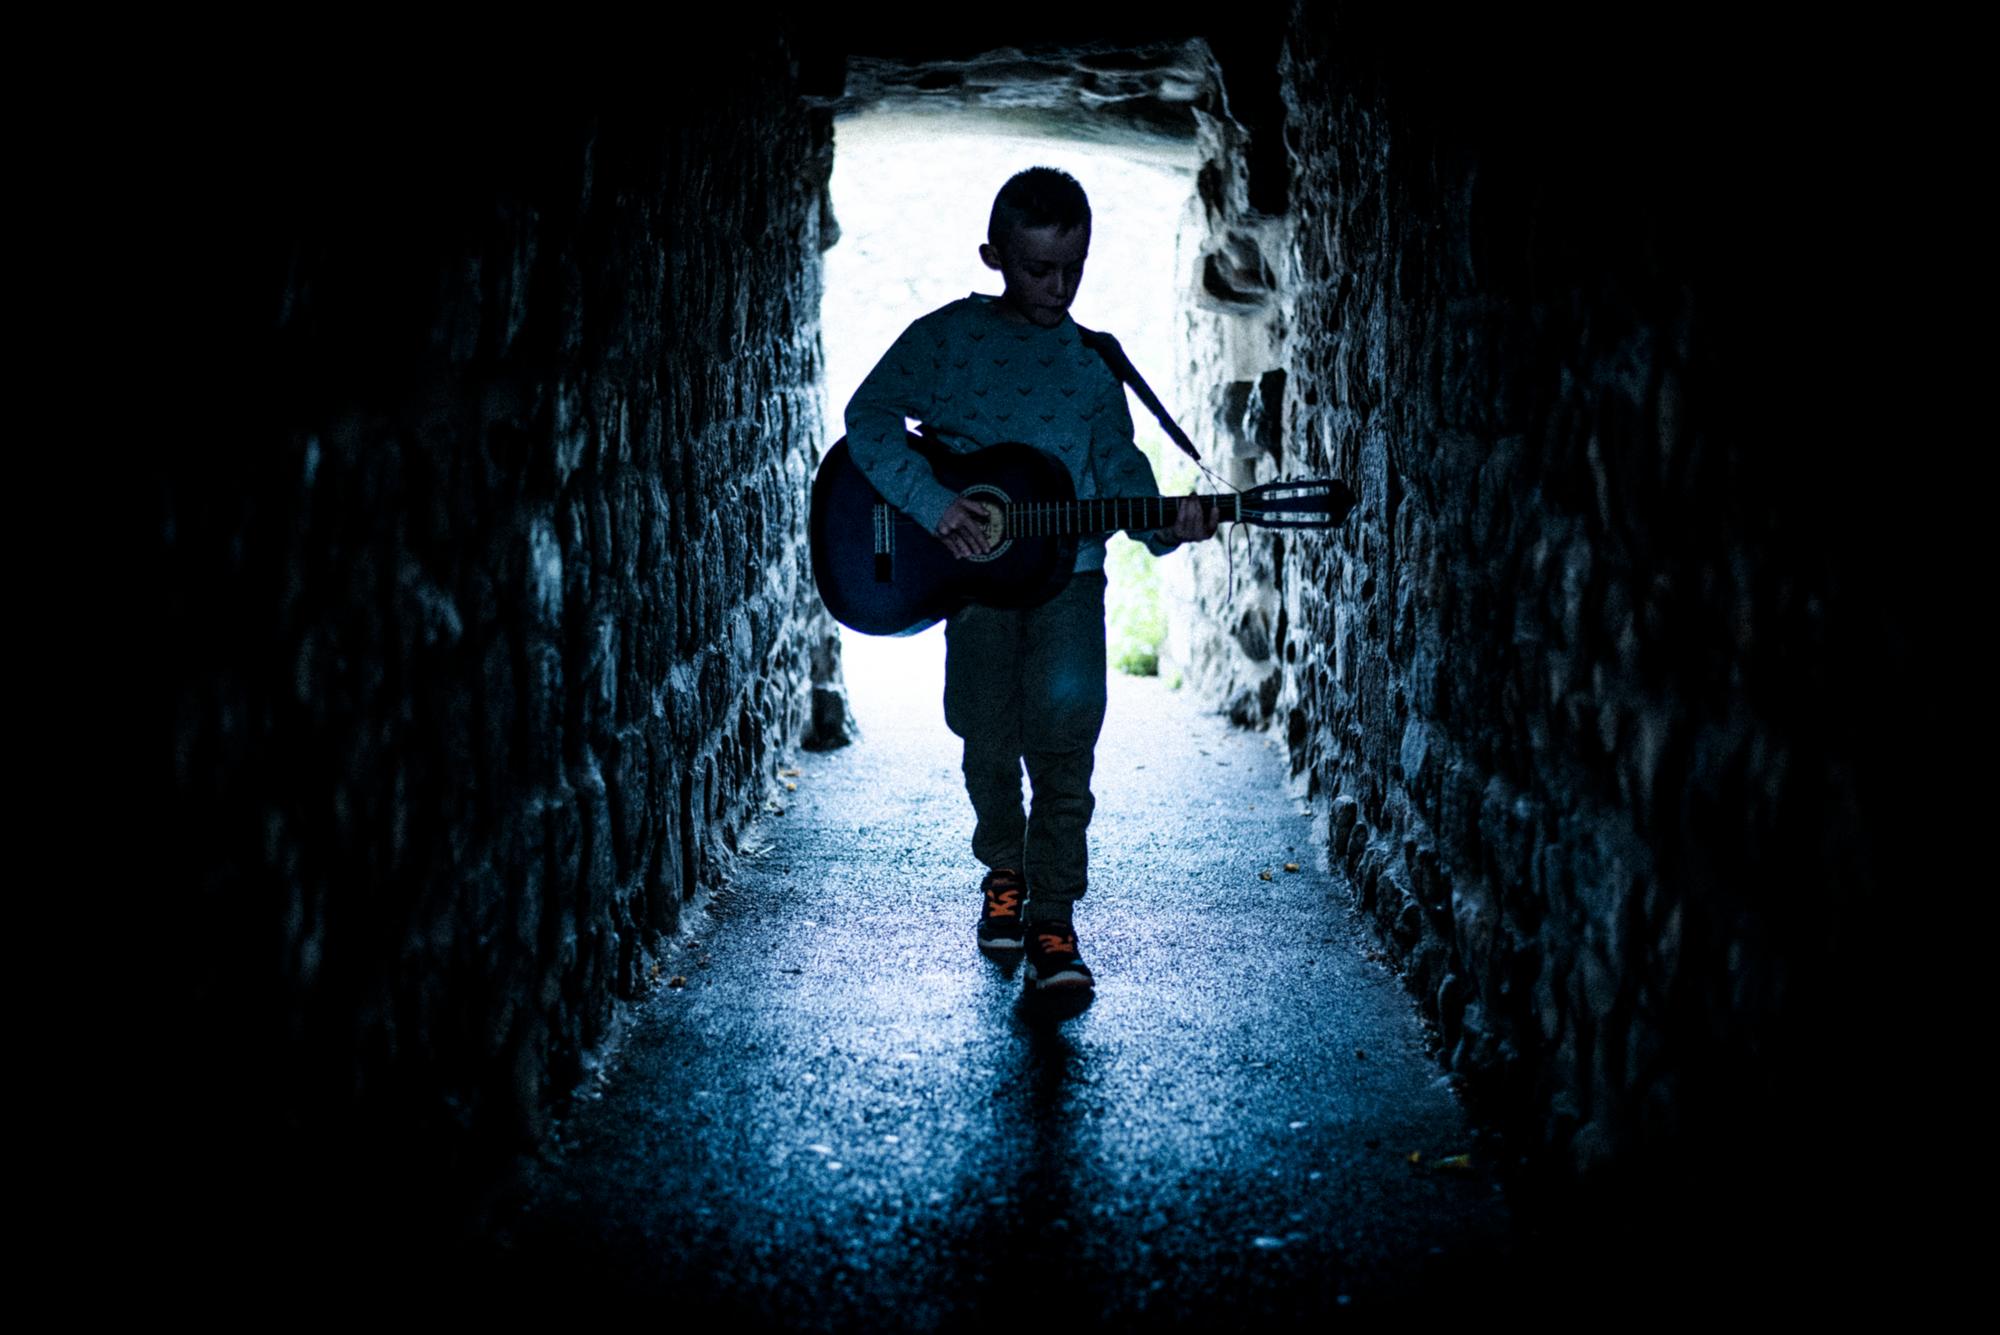
silhouette, light, europe, reflection, darkness, blue, nikon, nikkor, curuyann